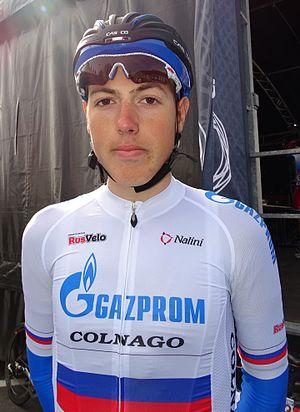
Reportage réalisé le samedi 9 avril à l'occasion du départ et de l'arrivée du Tour des Flandres espoirs 2016 à Audenarde, Belgique.
Artem Nych est un coureur cycliste russe, né le 21 mars 1995 à Kemerovo et membre de l'équipe Gazprom-RusVelo.